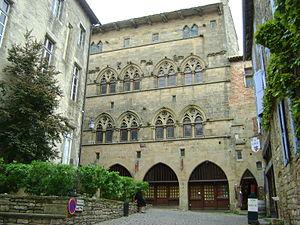
Maison du Grand Veneur, Cordes-sur-Ciel, Tarn This building is indexed in the Base Mérimée, a database of architectural heritage maintained by the French Ministry of Culture,
Cordes-sur-Ciel est une commune française située dans le département du Tarn, en région Occitanie.
Le Tarn est un département à la vocation touristique marquée.
La maison gothique est un type de maisons construites à partir du début du XIIIᵉ siècle dans les villes françaises à l'époque gothique.